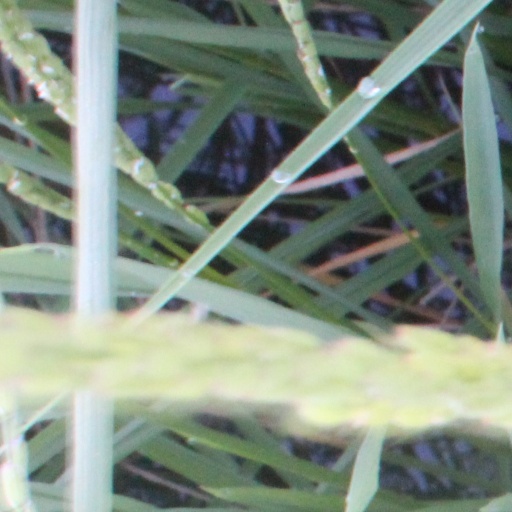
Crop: rice